George Devey

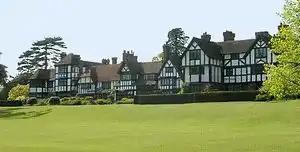
Ascott House, Wing, designed by George Devey. The garden front, begun 1874, but later extended. The house was designed to appear as though it had evolved over centuries

George Devey (1820, London – 1886, Hastings, Sussex) was an English architect notable for his work on country houses and their estates, especially those belonging to the Rothschild family. The second son of Frederick and Ann Devey, he was born and educated in London.